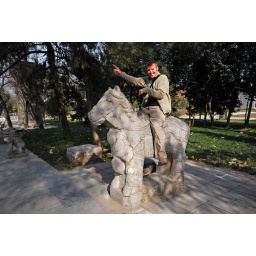
Me riding a stone horse in the grounds of the Small Wild Goose Pagoda in Xi'an